House of Savoy

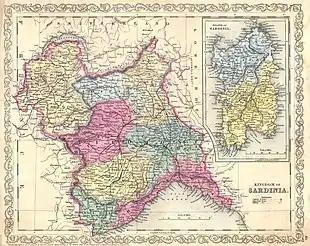
A map of the Kingdom of Sardinia

The titles of the Crown of Sardinia were the following: "VITTORIO AMEDEO III, per la grazia di Dio Re di Sardegna, Cipro, Gerusalemme e Armenia; Duca di Savoia, Monferrato, Chablais, Aosta e Genevese; Principe di Piemonte ed Oneglia; Marchese in Italia, di Saluzzo, Susa, Ivrea, Ceva, Maro, Oristano, Sezana; Conte di Moriana, Nizza, Tenda, Asti, Alessandria, Goceano; Barone di Vaud e di Faucigny; Signore di Vercelli, Pinerolo, Tarantasia, Lumellino, Val di Sesia; Principe e Vicario perpetuo del Sacro Romano Impero in Italia." The English translation is: "Victor Amadeus III, by the Grace of God, King of Sardinia, Cyprus, Jerusalem, Armenia, Duke of Savoy, Montferrat, Chablais, Aosta, and Genevois, Prince of Piedmont and Oneglia, Marquis (of the Holy Roman Empire) in Italy, of Saluzzo, Susa, Ivrea, Ceva, Maro, Oristano, Sezana, Count of Maurienne, Nice, Tende, Asti, Alessandria, Goceano, Baron of Vaud and Faucigny, Lord of Vercelli, Pinerolo, Tarentaise, Lumellino, Val di Sesia, [and] Prince and perpetual Vicar of the Holy Roman Empire in Italy."